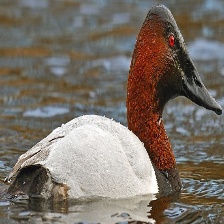
Species: CANVASBACK
Scientific name: AYTHYA VALISINERIA
ImageNet parent category: drake